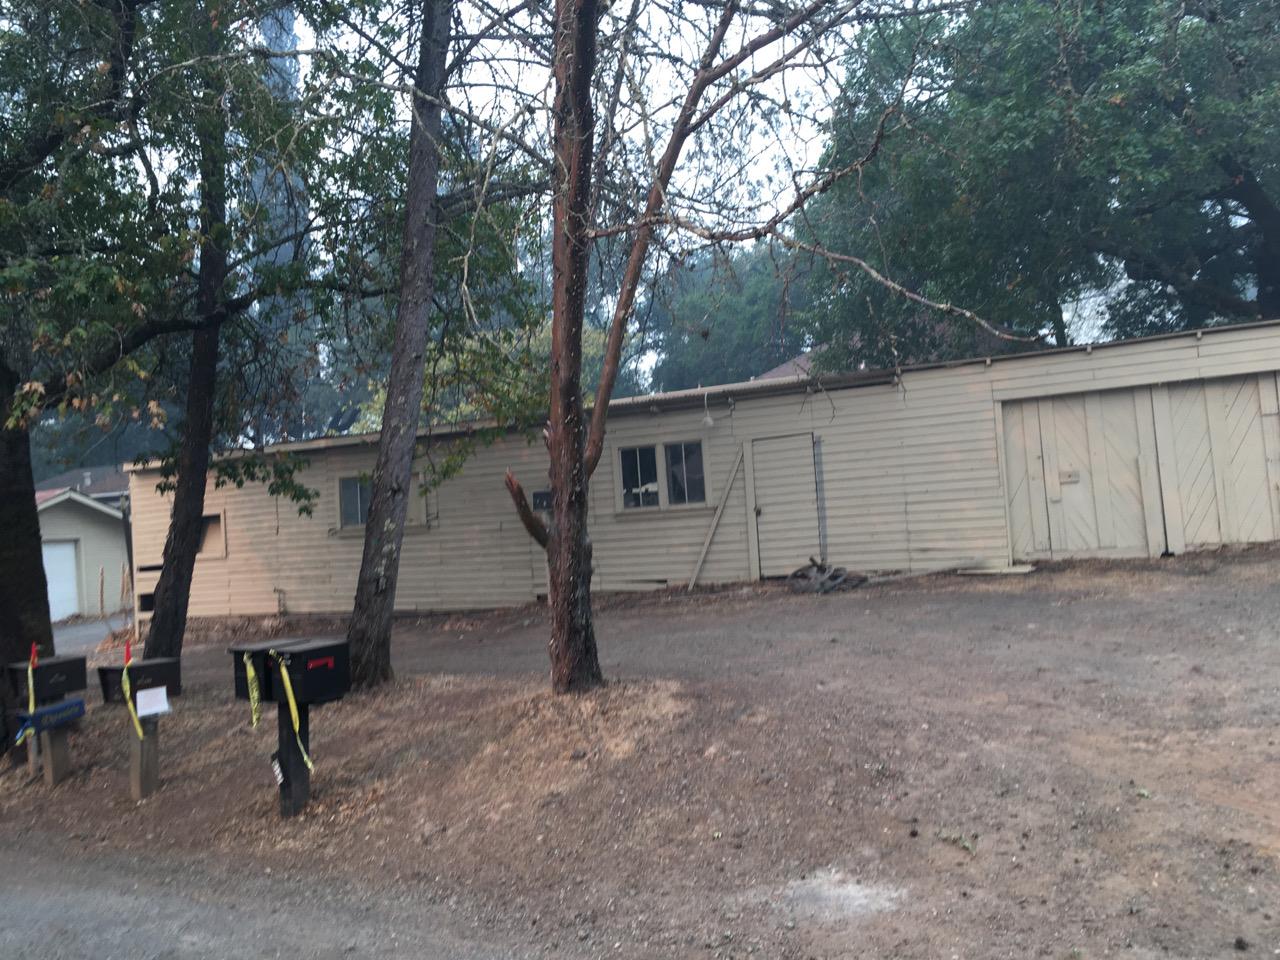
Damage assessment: no_damage